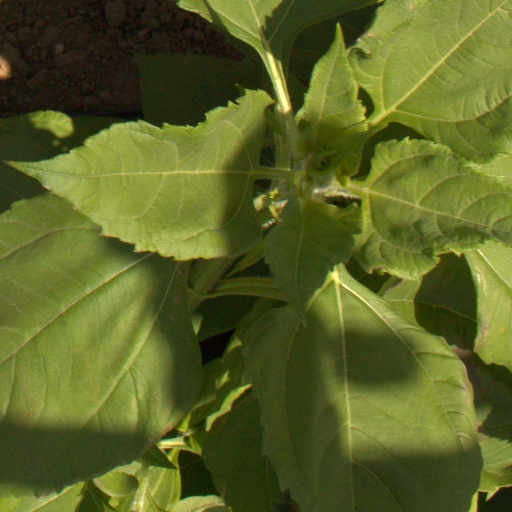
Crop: Jerusalem artichoke